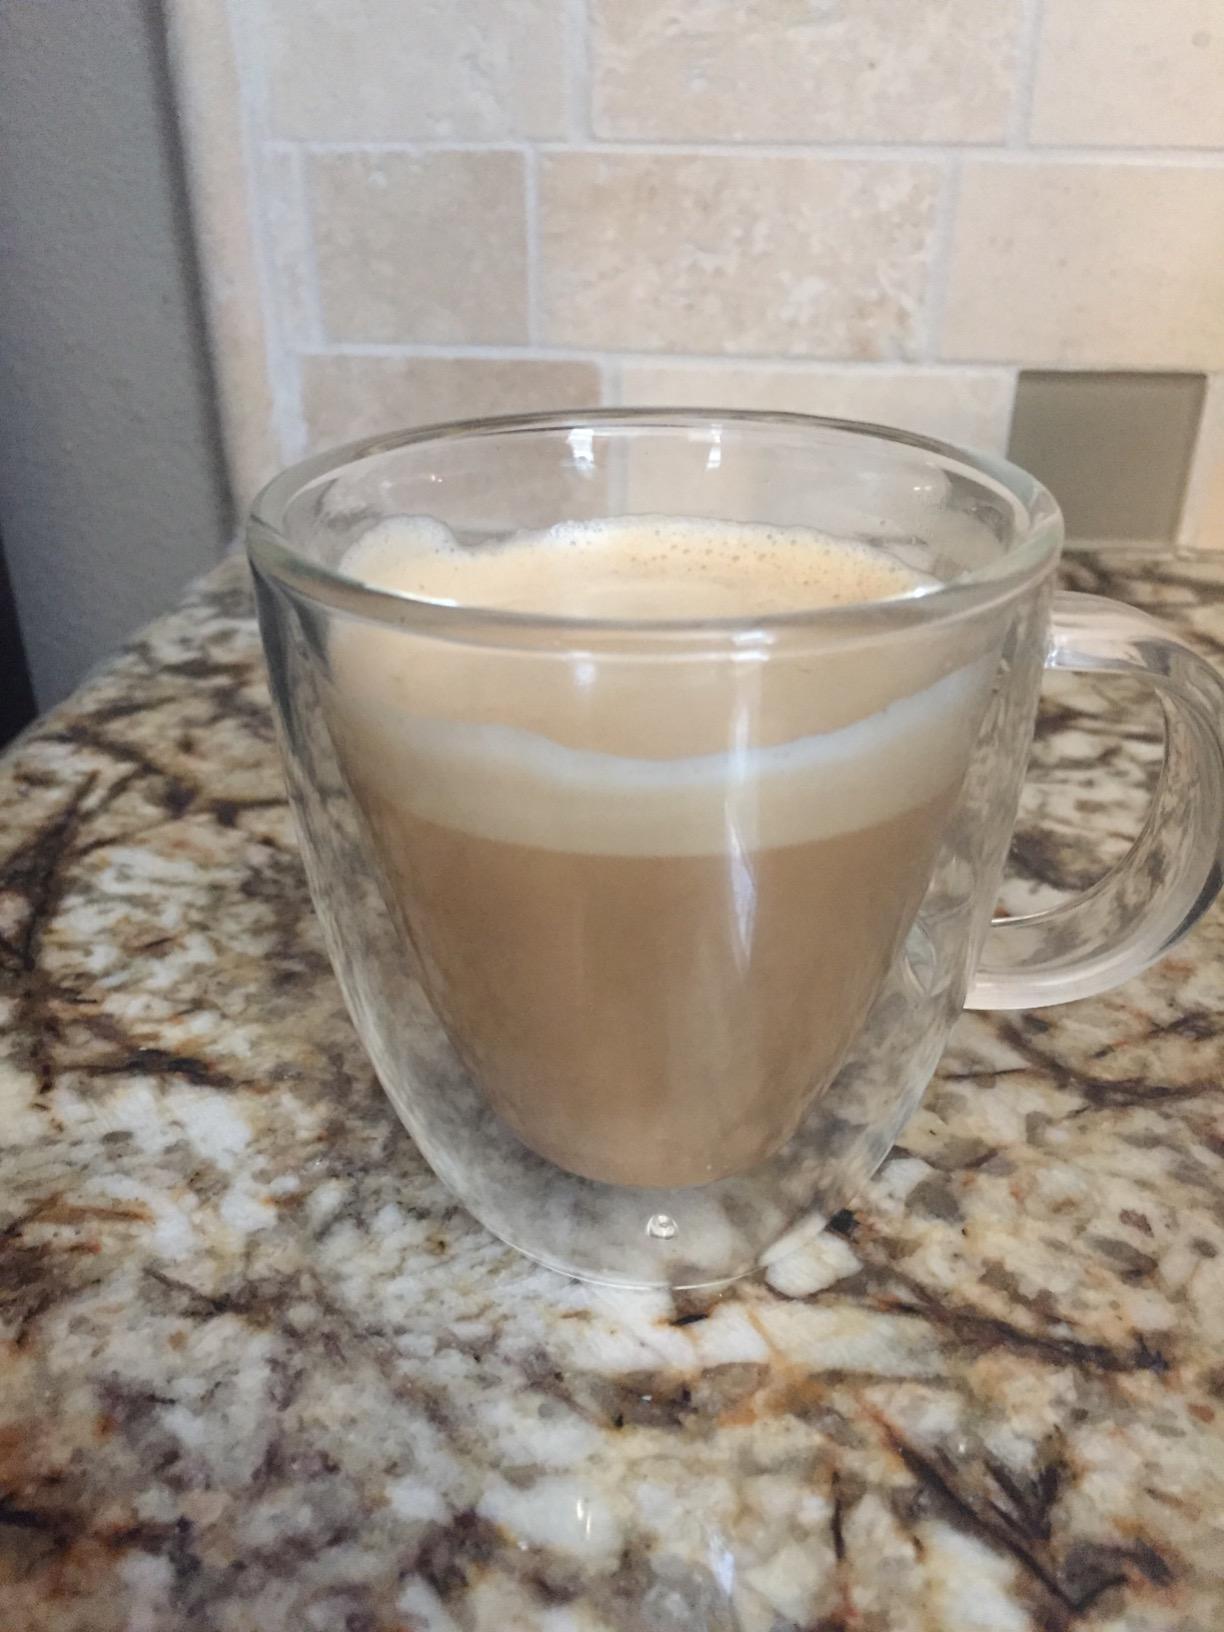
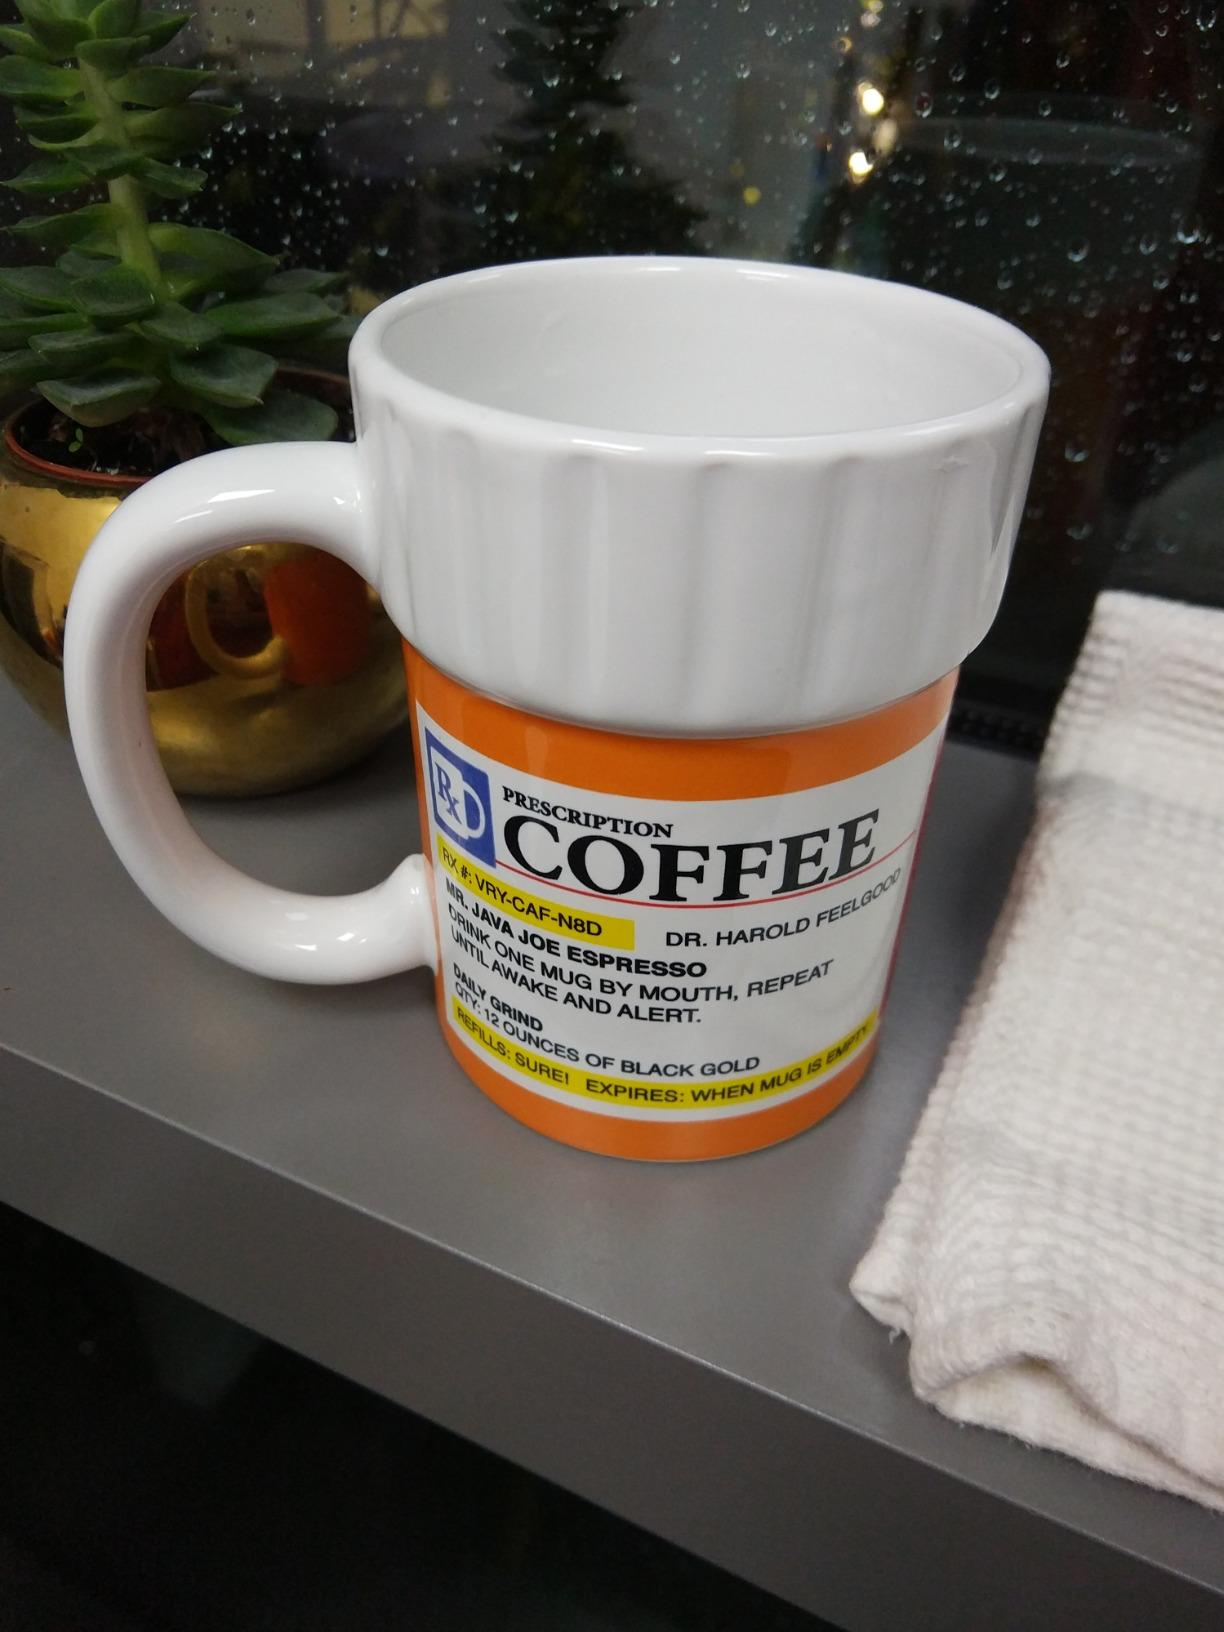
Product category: items_mug
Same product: no